Lihyan

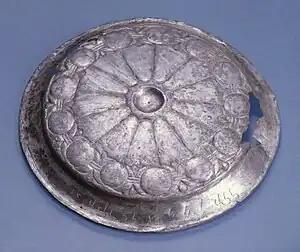
A silver phiale, late 5th century BC, dedicated to the Arabian goddess al-ʾIlāt by Qainū son of Gešem, king of Qedar. His father, Gešem, is equated with both Biblical Geshem the Arab and Dadanitic Gashm bin Shahr

In his long chronology, F. Winnett agrees with Caskel that the Lihyanites succeeded an earlier, lesser-known local dynasty whose members were referred to as ‘king of Dadān’, which he places its beginning in the 6th century BC.